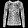
Label: Pullover